Surge protector

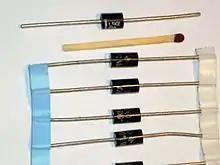
The TVS diodes shown here are able to handle 1.5kW of peak power for a short period.

A transient-voltage-suppression diode (TVS diode) is a type of avalanche diode which can limit voltage spikes. These components provide the fastest limiting action of protective components (theoretically in picoseconds), but have a relatively low energy-absorbing capability. Voltages can be clamped to less than twice the normal operation voltage. If current impulses remain within the device ratings, life expectancy is exceptionally long. If component ratings are exceeded, the diode may fail as a permanent short circuit; protection may remain, but normal circuit operation is terminated in the case of low-power signal lines.